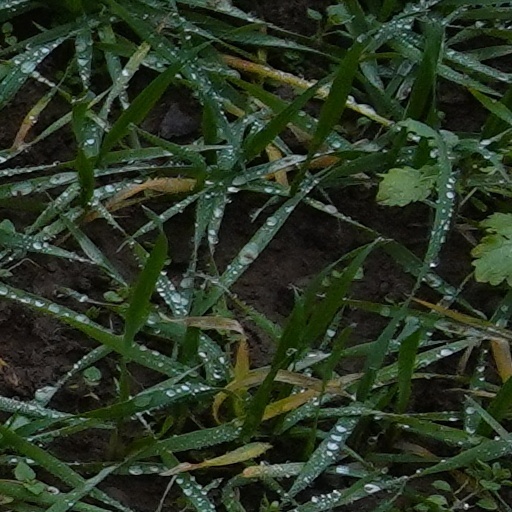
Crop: wheat